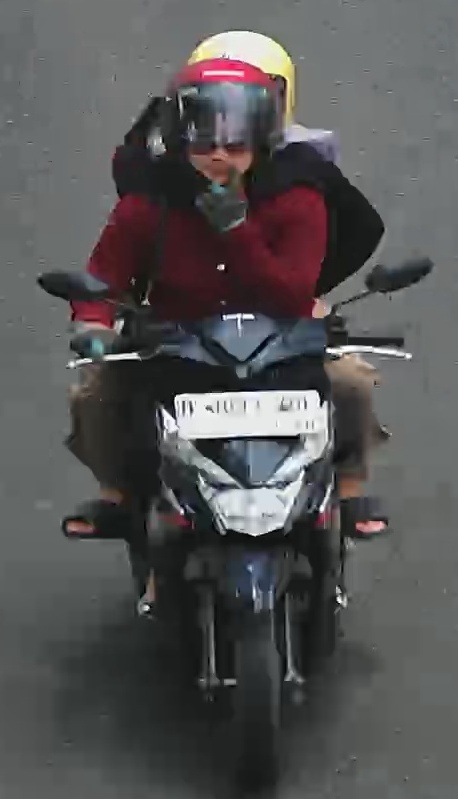
person-with-helmet: 2
person-without-helmet: 0